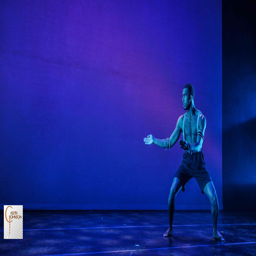
dance performance were a male dancer is lured by a female dancer into her trap .